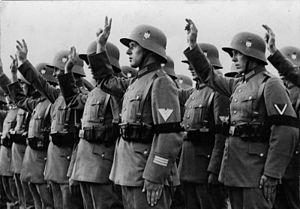
1934 est une année commune commençant un lundi.
La Reichswehr [ˈʀaɪ̯çsˌveːɐ̯], littéralement « défense du Reich », était l'armée de la république de Weimar, de 1919 à 1935. Son organisation reposait sur le traité de Versailles. Son nom, qui apparait en mars 1919 après la disparition de la Deutsches Heer, est officialisé en janvier 1921. La Reichswehr disparaît avec la création de la Wehrmacht, en mars 1935. Les vainqueurs de novembre 1918 voulurent — sans succès — imposer à cette armée des limitations matérielles afin de lui ôter toute velléité de revanche. Ces restrictions, plus ou moins respectées au début de la République, furent très amplement dépassées après l'avènement d'Adolf Hitler en 1933.